Interactive Museum of Economics

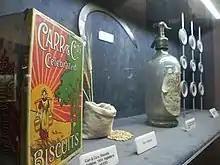
Objects in the museum

The museum has five areas “individual economics,” “social economics,” “economics and money,” “government” and “welfare and development,” containing more than fifty interactive exhibits which are distributed on three floors of the building. Visitors can visit a simulated market, observe how money is printed, start a corporation, design their own currency and observe governmental functions such as banking and regulation. It has databanks with educational resources, financial and consumer information and more. Unfortunately, only a few of the exhibits provide English descriptions.